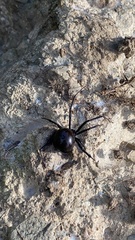
Species: Lactrodectus_hesperus